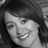
Emotion: happy